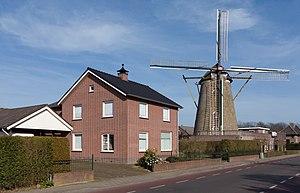
Gennep est une commune et une ville des Pays-Bas, situé dans la province du Limbourg et comptant environ 16 000 habitants